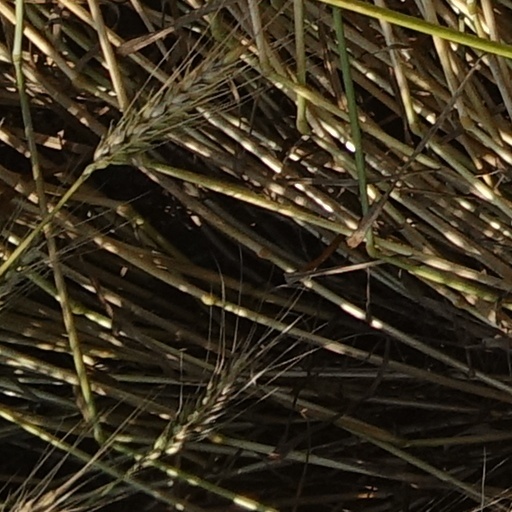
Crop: wheat